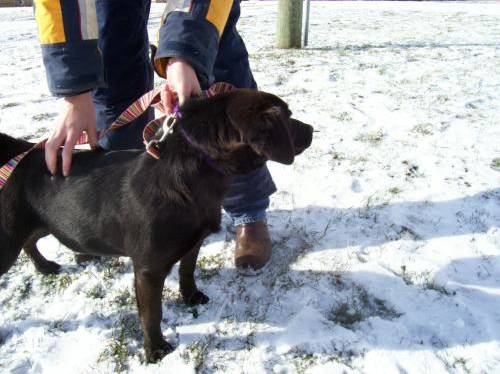
Label: dog